Winona Winter

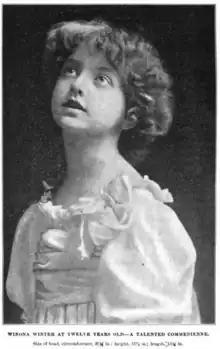
Winona Winter as a child

Winona Winter (died April 27, 1940) was an American vaudeville performer and silent-film actress.